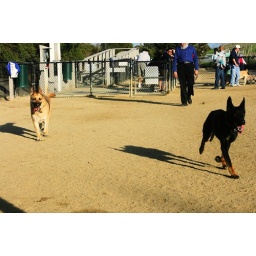
parker and nikki at shoreline dog park in mountain view